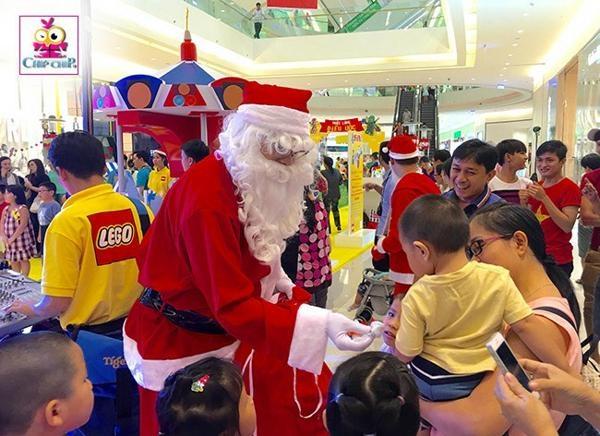
người phụ nữ đeo kính đang bế em bé áo vàng